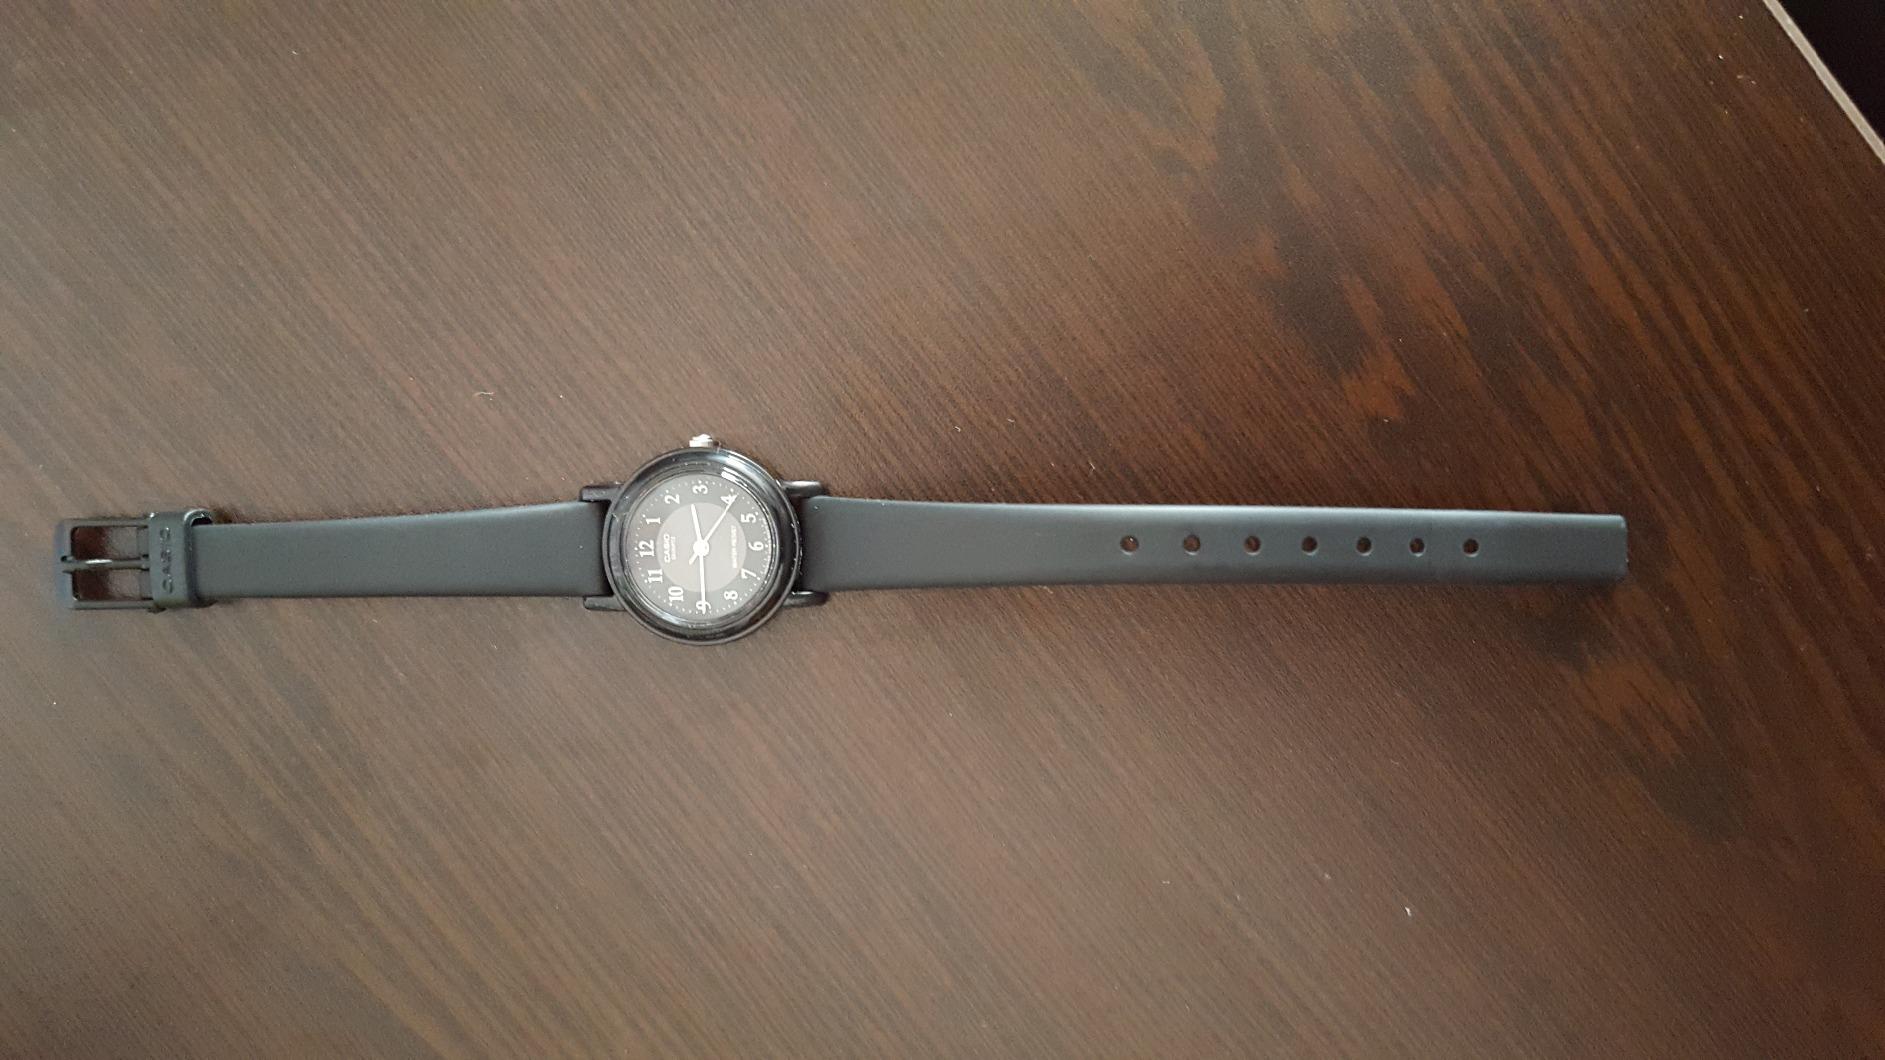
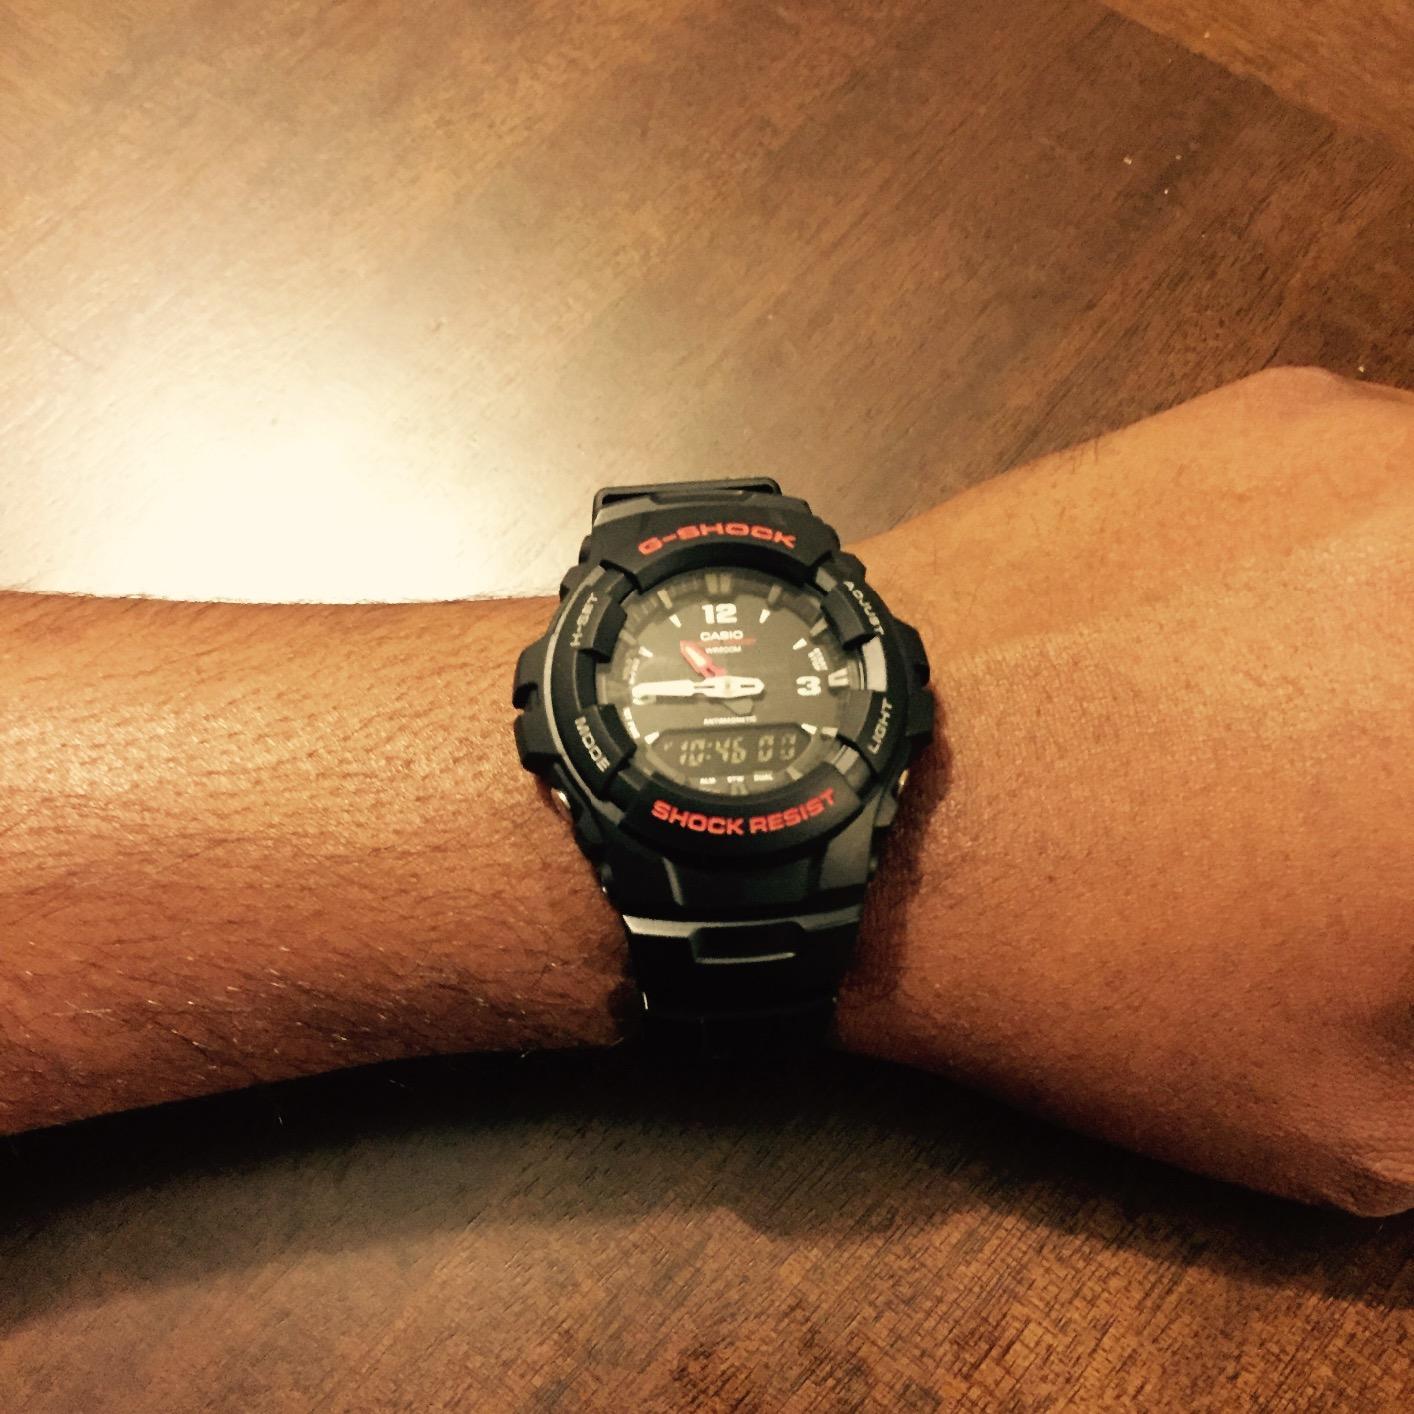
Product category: accessories_watch
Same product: no